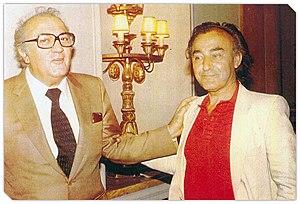
Costanzo Costantini, né le 12 février 1924 à Isola del Liri, dans la province de Frosinone, et mort à Rome le 8 mars 2014, est un journaliste, écrivain, critique littéraire, biographe italien.